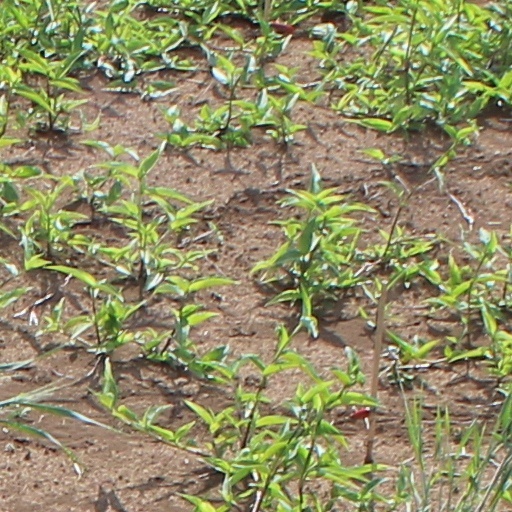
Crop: wheat